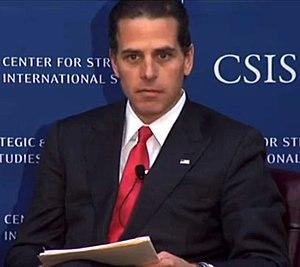
Robert Hunter Biden dit Hunter Biden, né le 4 février 1970 à Wilmington, est un homme d’affaires américain, fils de Joe Biden, candidat démocrate à l'élection du président des États-Unis.
L'affaire Trump-Biden, également dénommée l’affaire Trump-Zelensky ou encore l’affaire ukrainienne, désigne une affaire politico-judiciaire commencée en septembre 2019, après qu’un lanceur d'alerte de la communauté du renseignement des États-Unis a révélé le contenu d'une conversation téléphonique au cours de laquelle le président américain Donald Trump a demandé au président ukrainien Volodymyr Zelensky de faire déclencher une enquête sur Hunter Biden, fils de Joe Biden, ancien vice-président et candidat à la primaire démocrate en vue de l’élection présidentielle américaine de 2020.